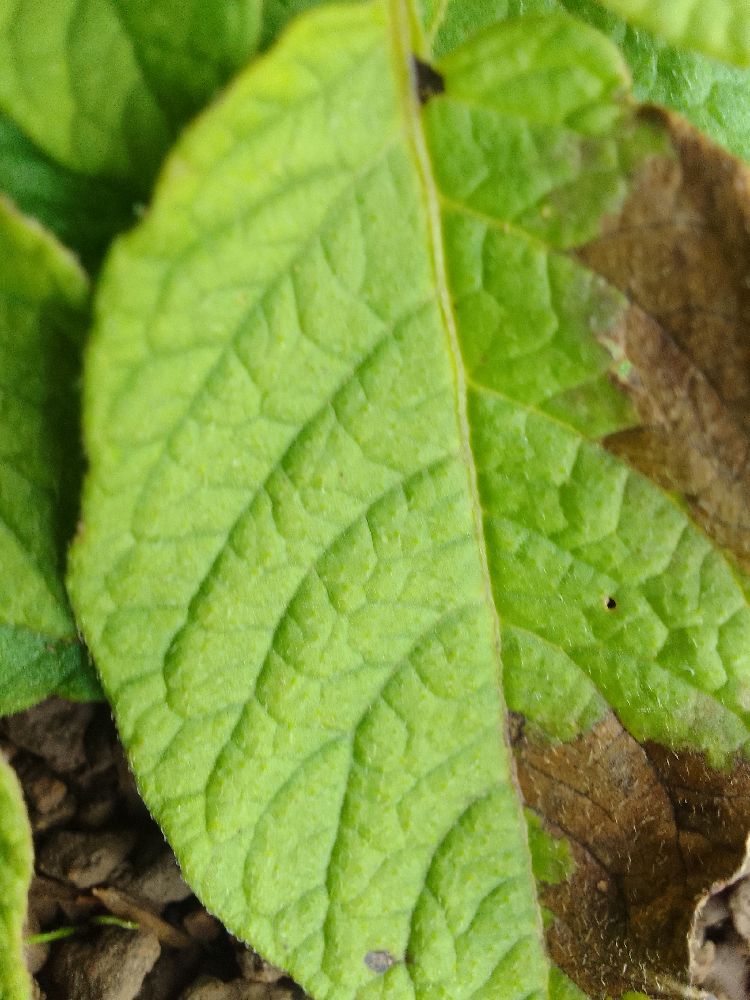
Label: Late blight